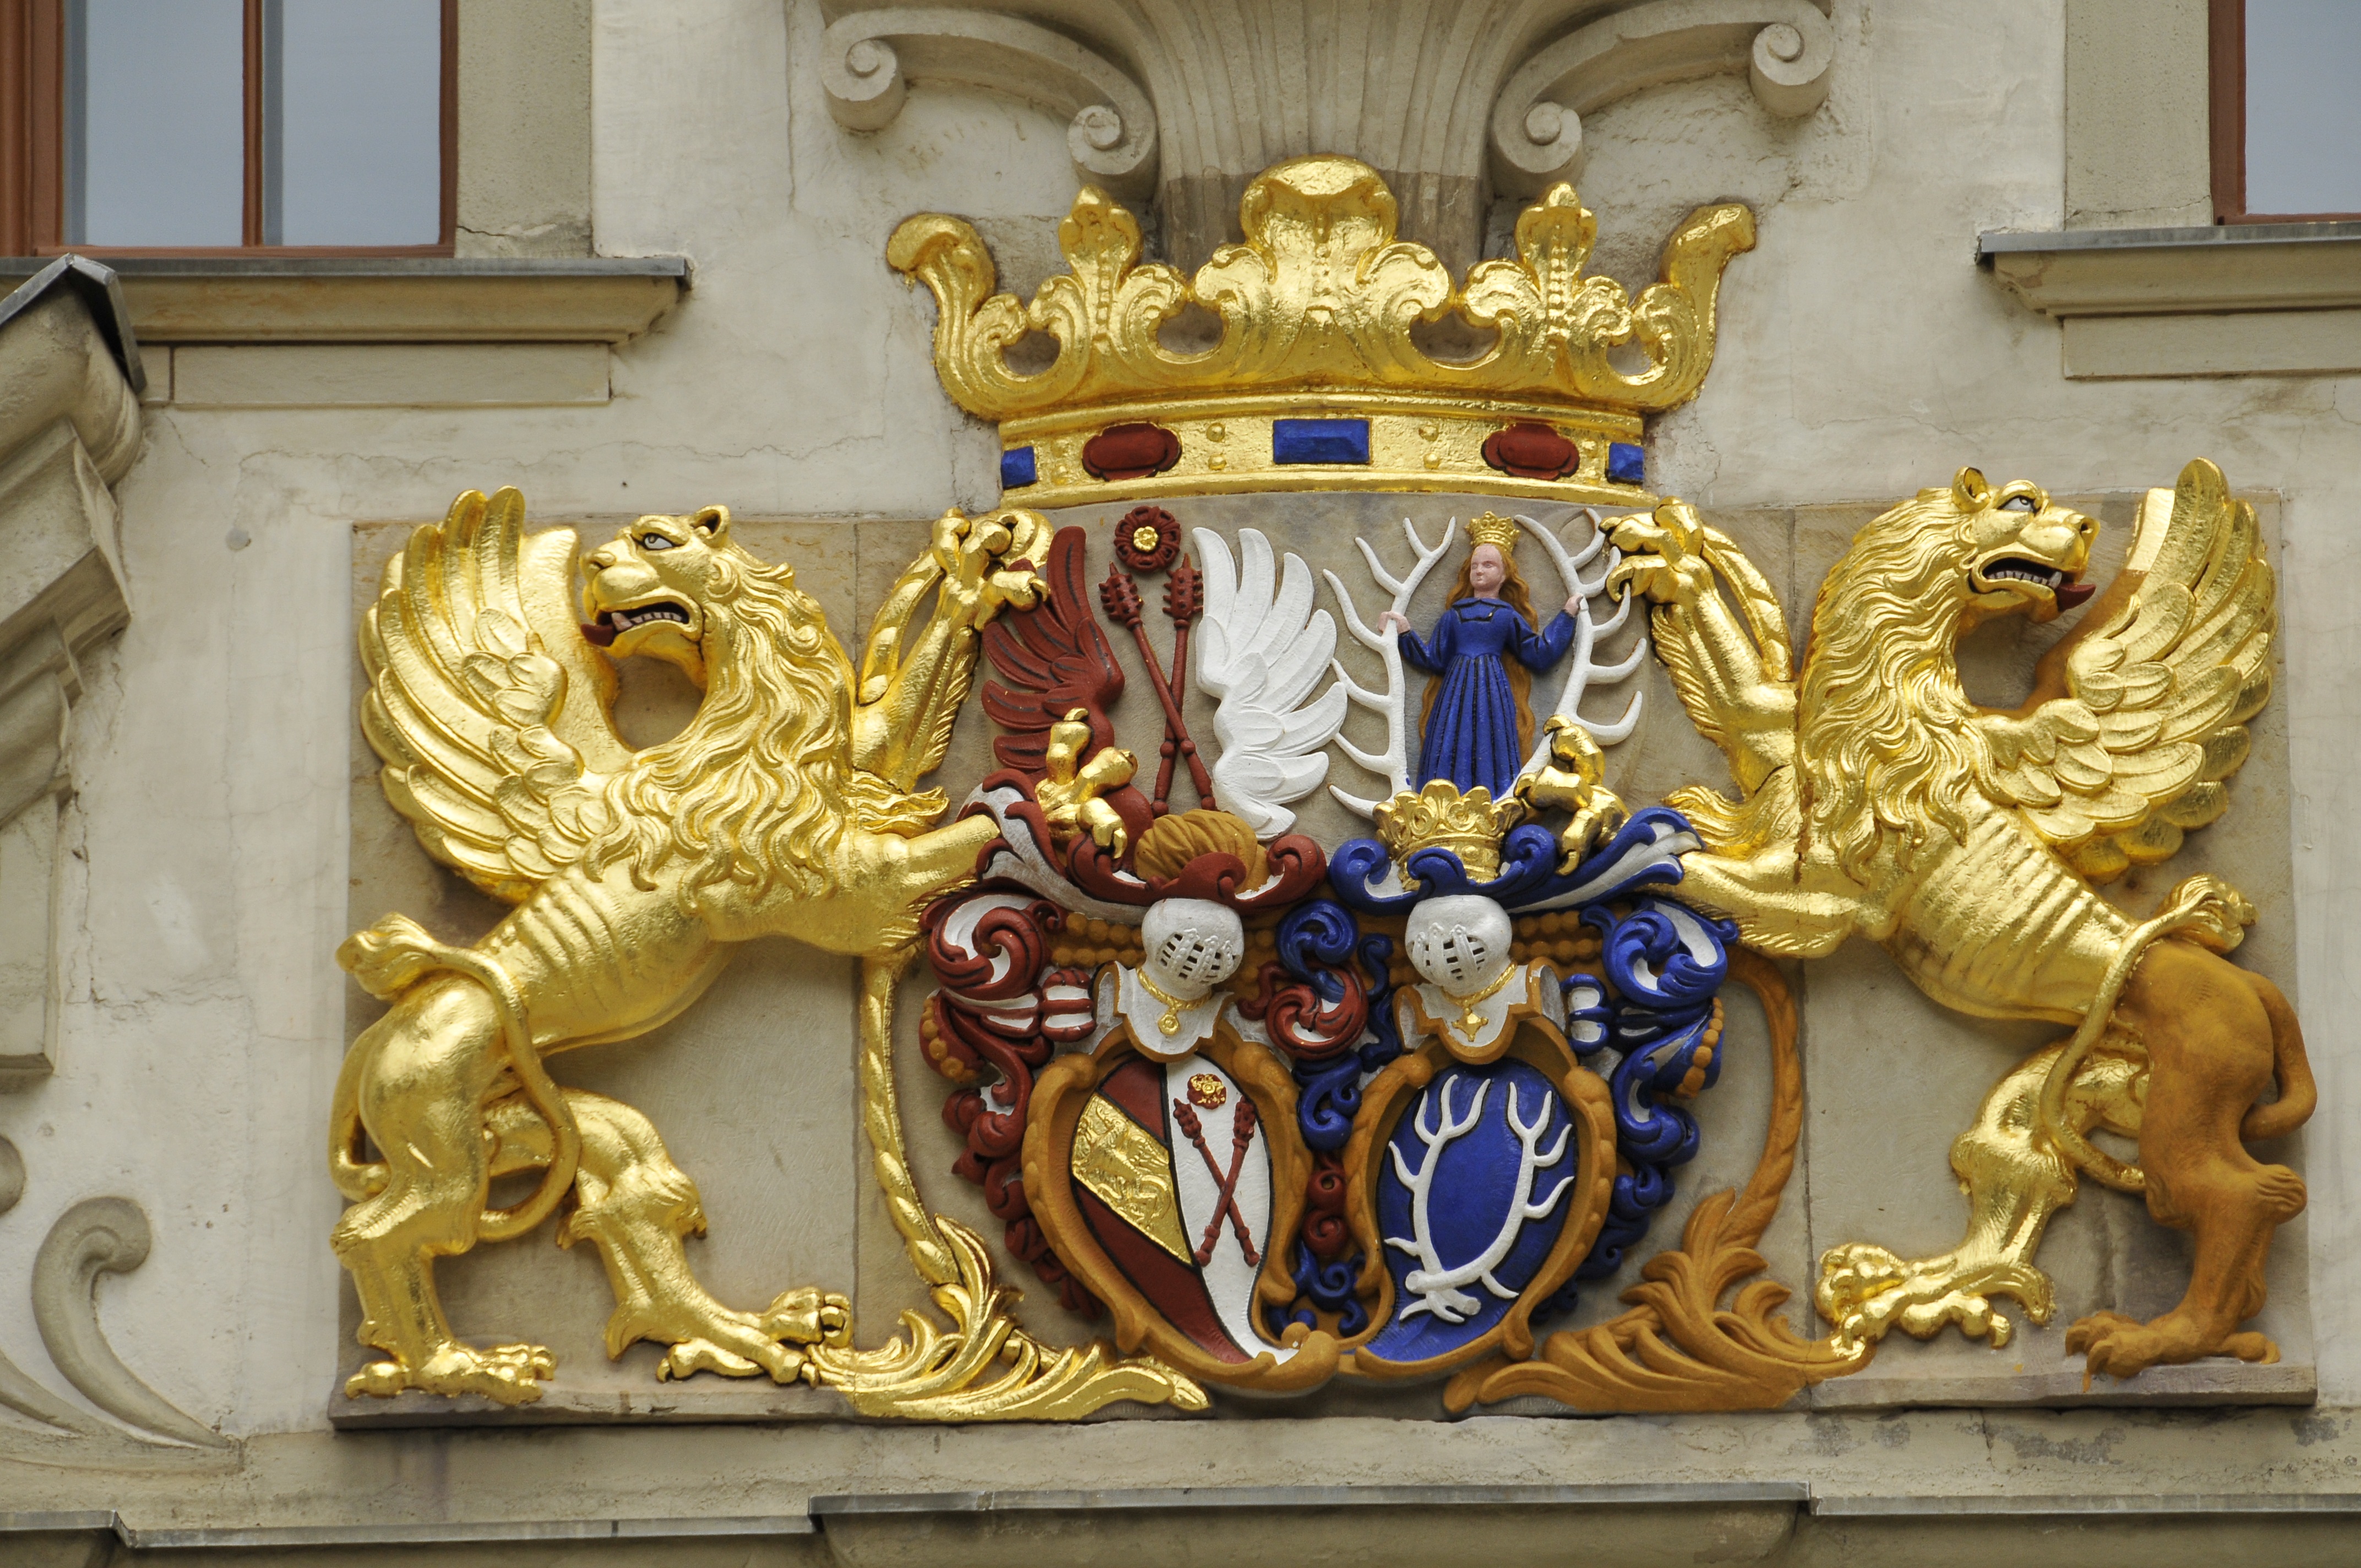
window, monument, statue, sculpture, art, gold, carving, mythology, coat of arms, bad muskau, the palace, muskauer park, park von muskau, f rst p ckler park, ancient history